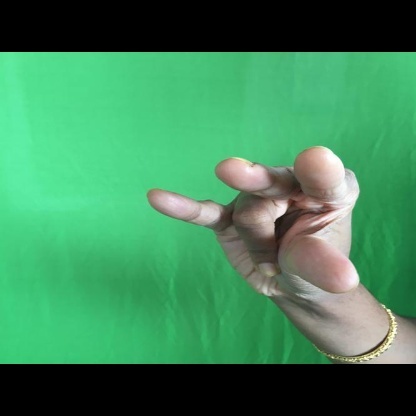
Mudra: Kangulam